Leo Ware

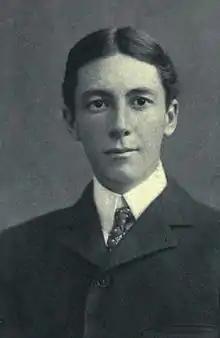

Leonard Everett Ware (September 27, 1876 – December 28, 1914) was an American male tennis player of Canadian origin. He won two titles in the men's doubles competition at the U.S. National Championships played at the Newport Casino, and reached the semifinals of the singles four times.